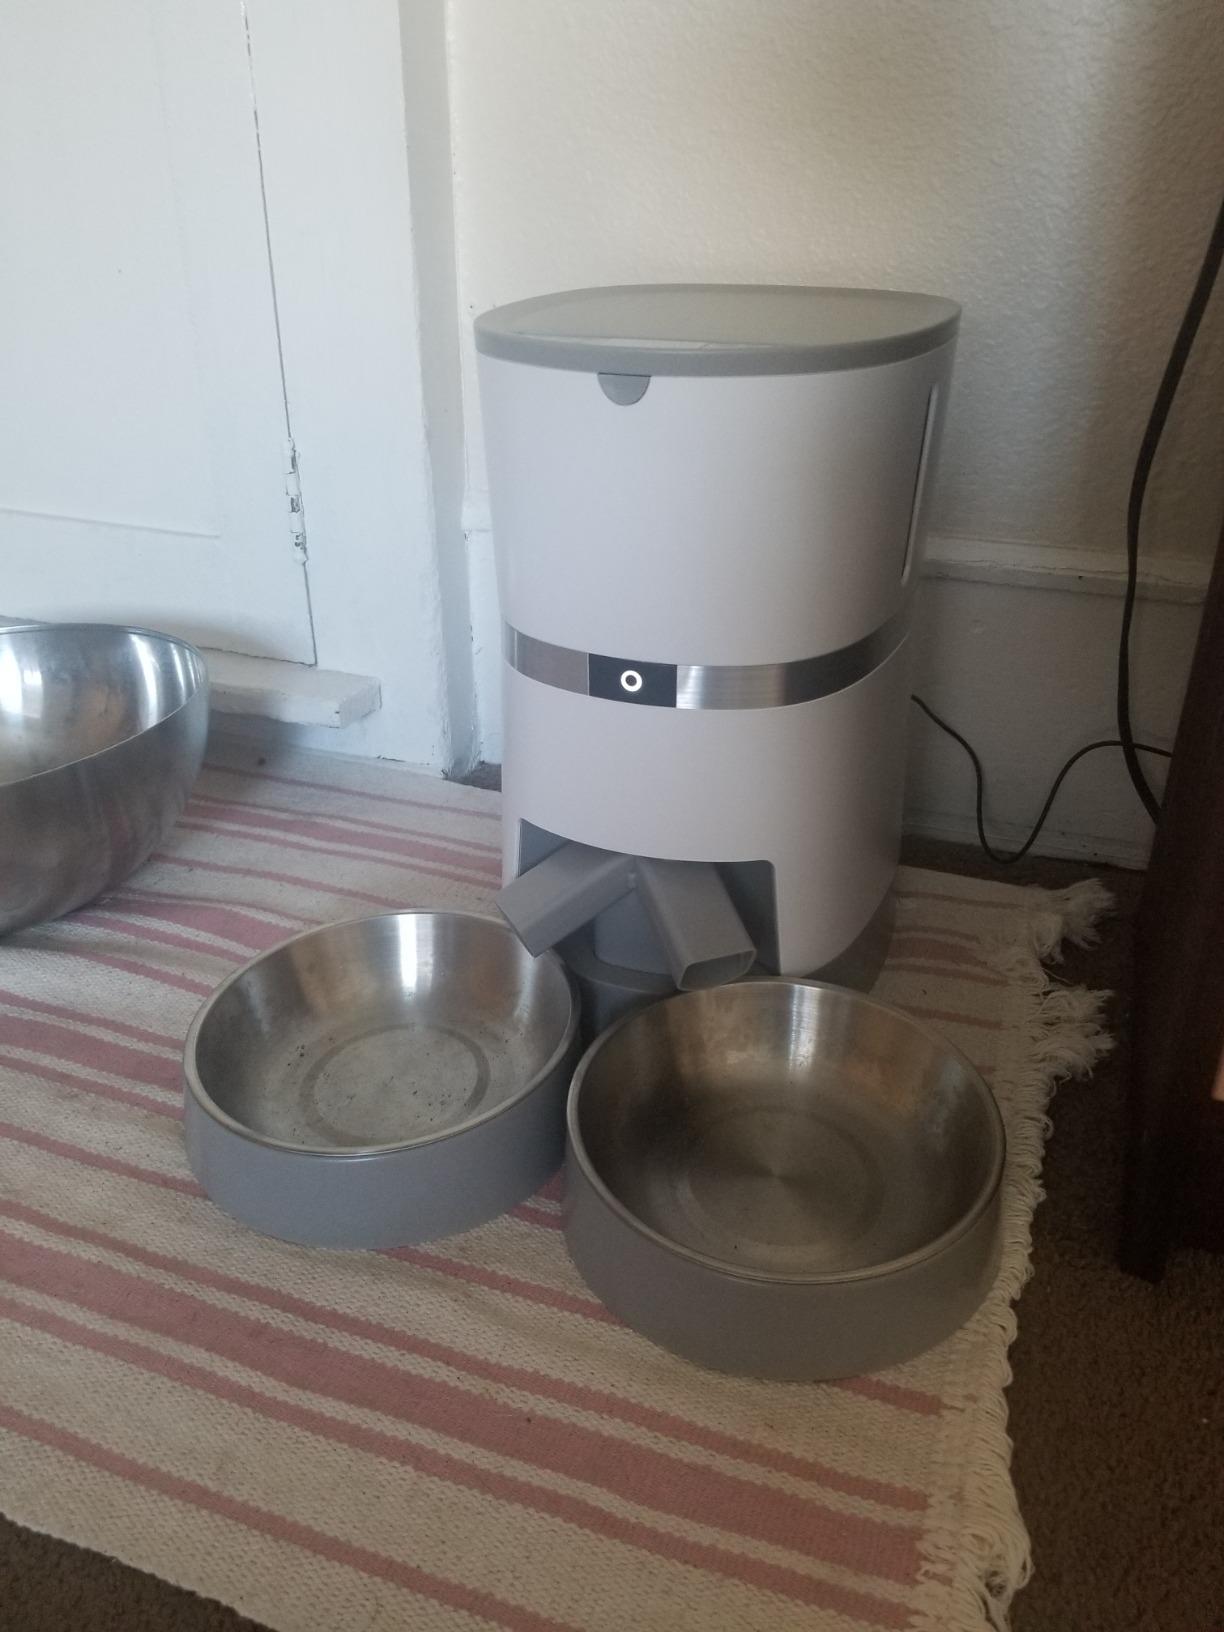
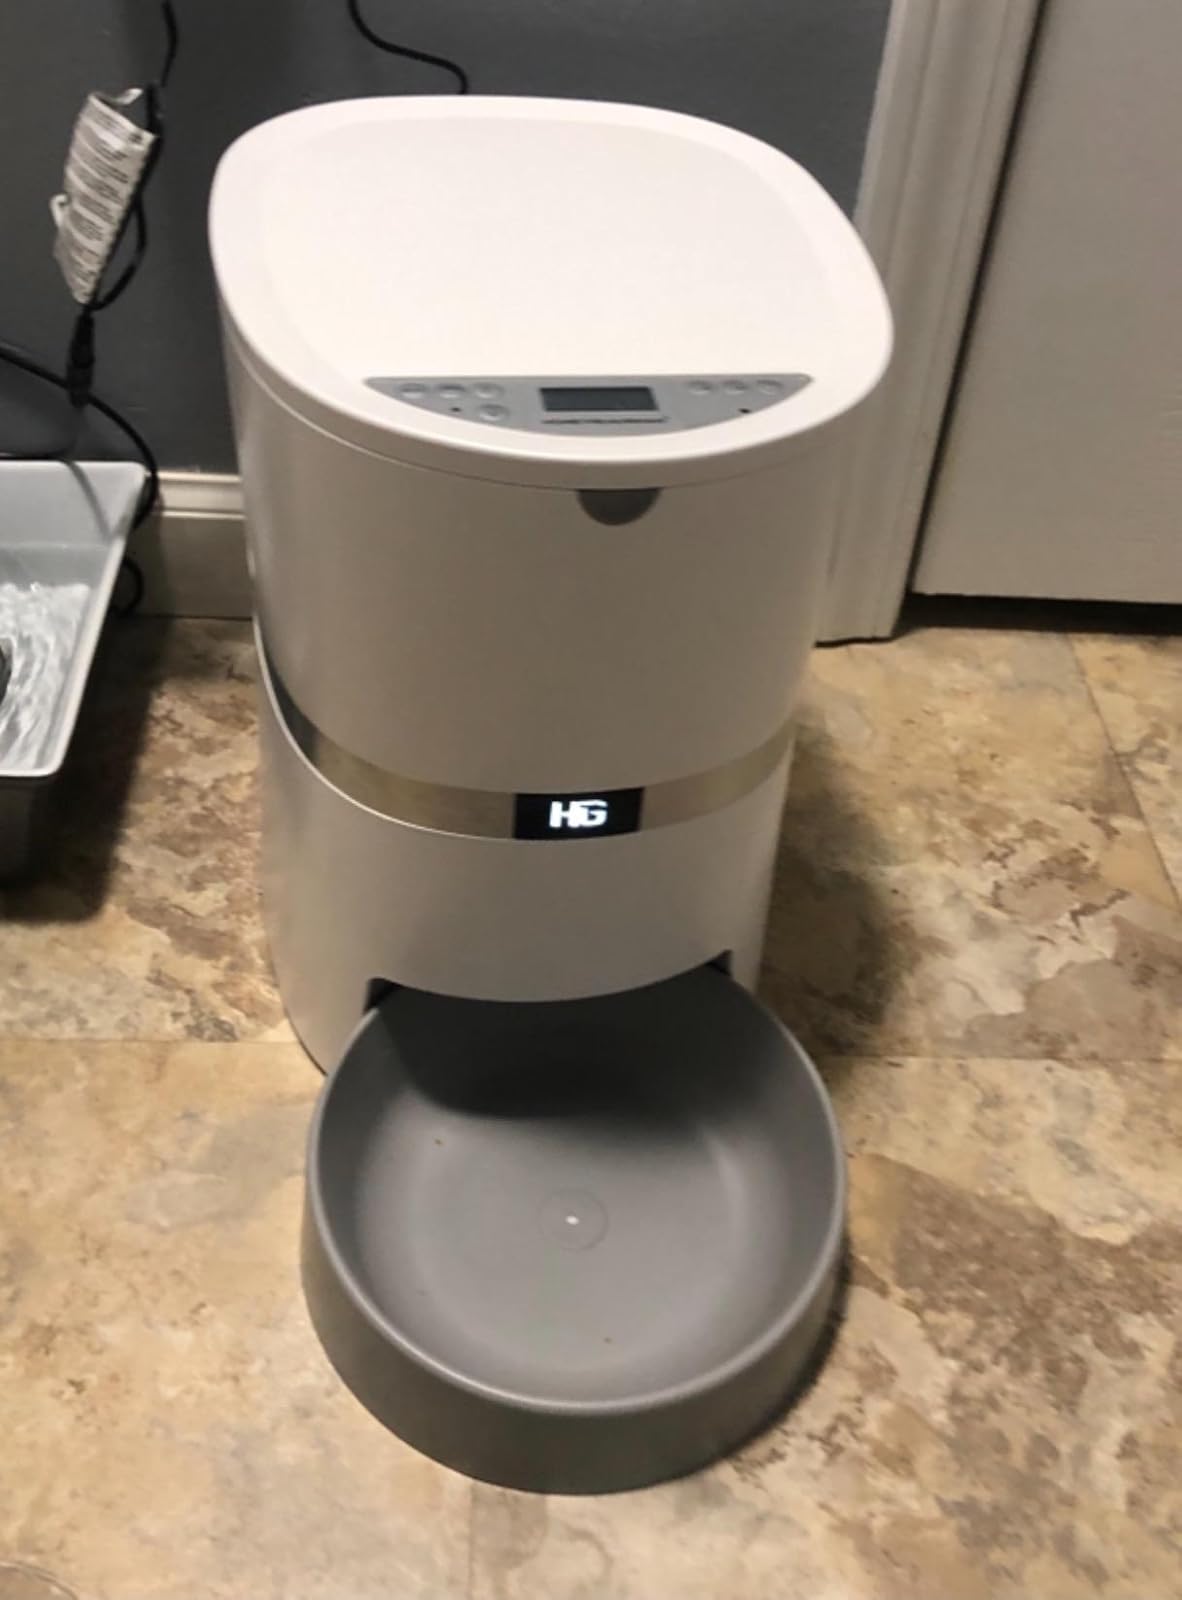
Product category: items_feeder
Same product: no